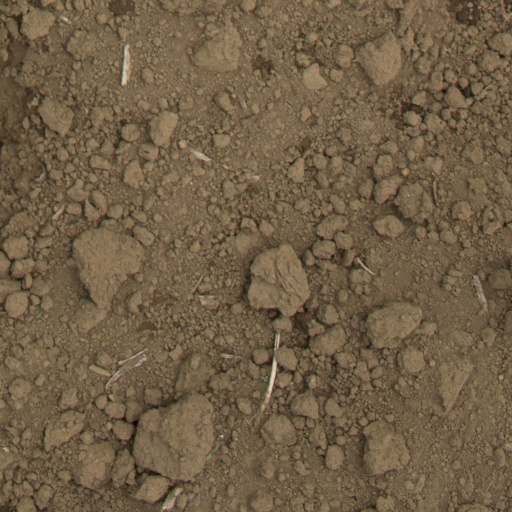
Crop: Jerusalem artichoke